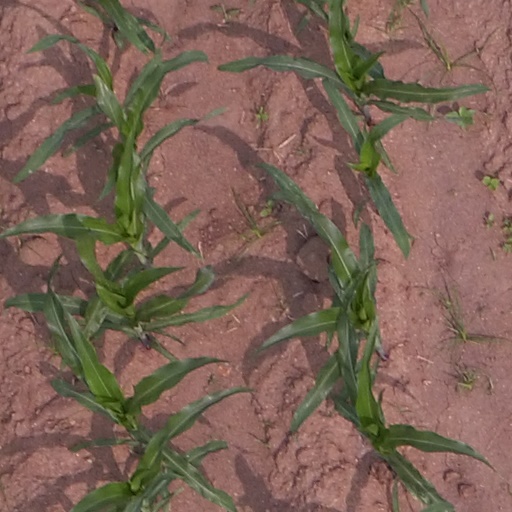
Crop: maize; corn